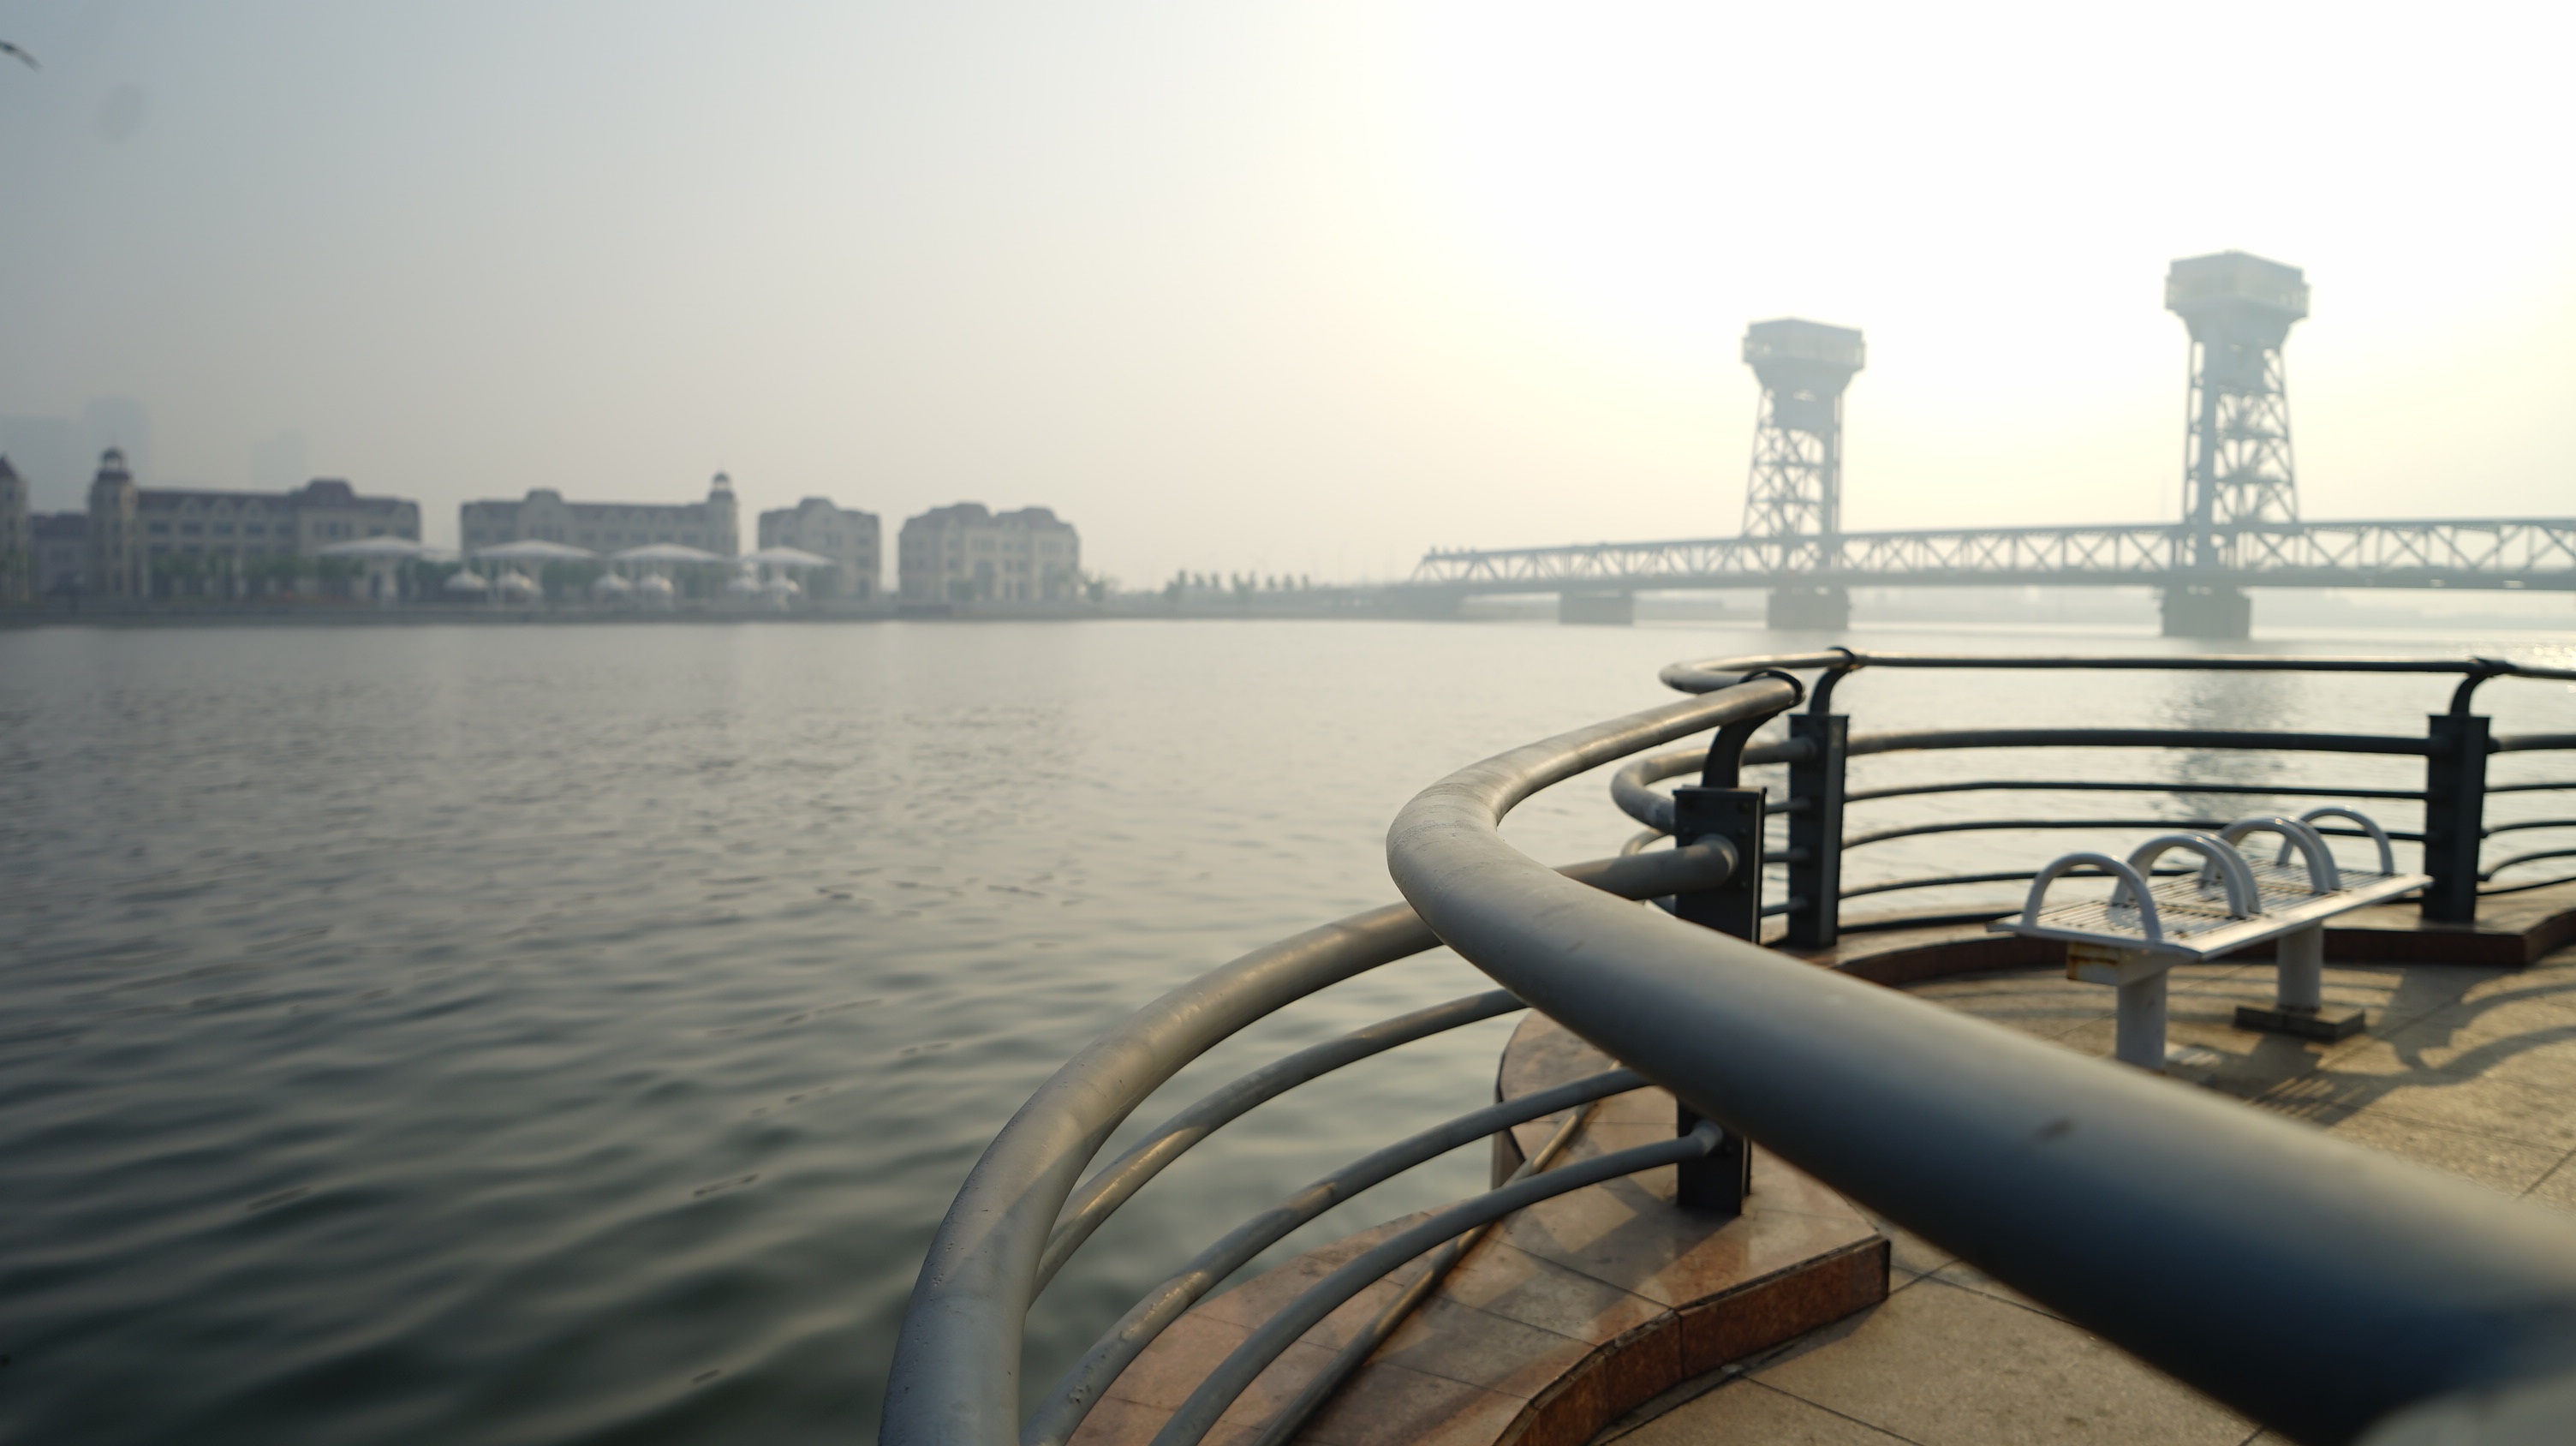
sea, water, dock, boat, bridge, morning, river, vehicle, watercraft, river banks